Bellona Publishing House

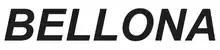

Bellona Publishing House (formerly also "Dom Wydawniczy Bellona") is a private publishing house based in Warsaw, Poland. It was created in 1990 from restructuring of the state-run Wydawnictwo MON. It specialises in books on military history. Among the authors who published with Bellona are academic historians Henryk Samsonowicz, Lech Wyszczelski, Leszek Moczulski, and as well as journalists and writers like , Grzegorz Miecugow, . Bellona issues more than 300 books yearly. It is also the publisher of "Mówią Wieki", a monthly historical magazine established in 1958.